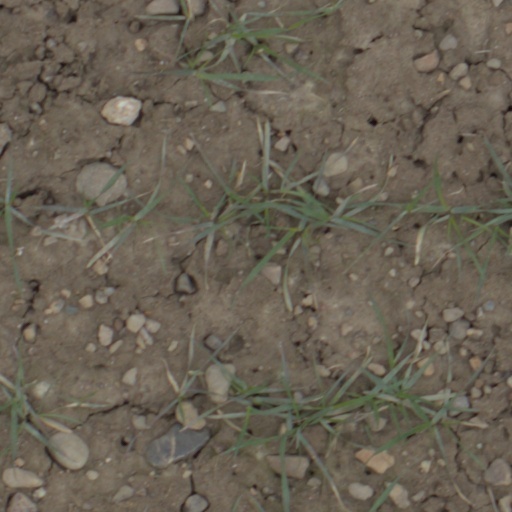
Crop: wheat